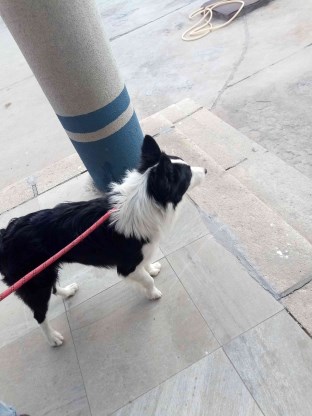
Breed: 1160-n000003-Siberian_husky